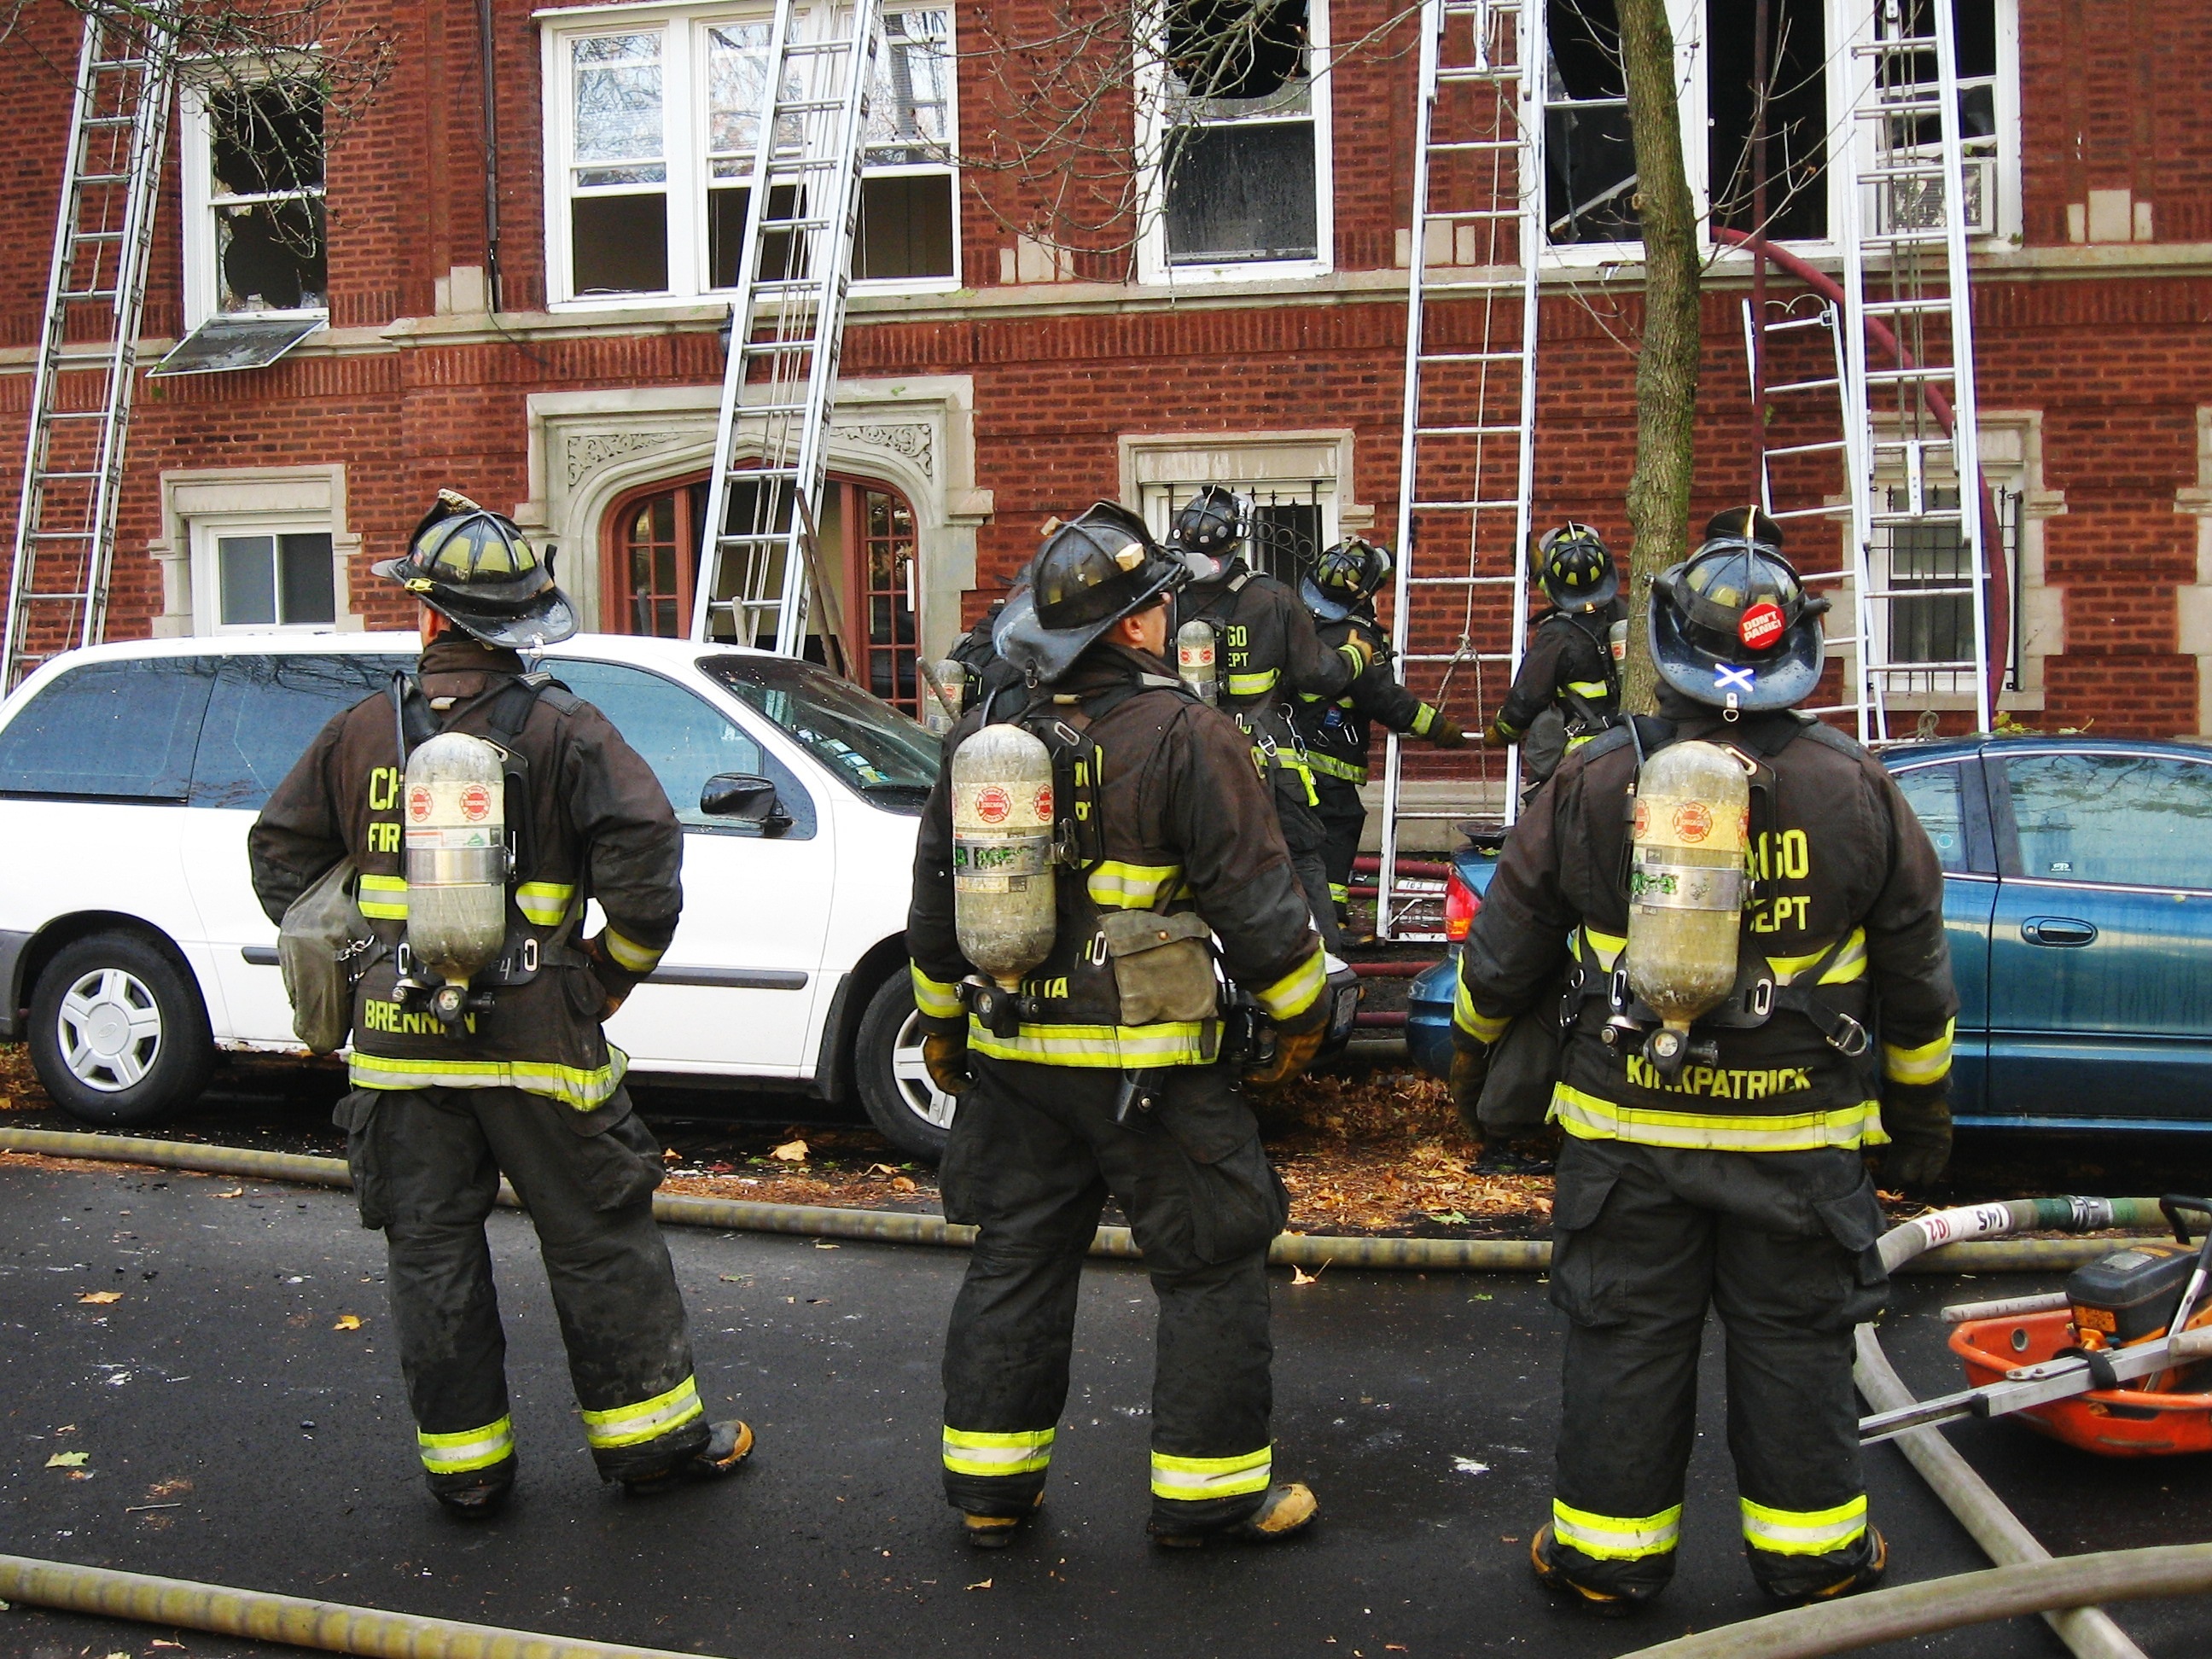
water, person, equipment, spray, profession, emergency service, fire department, police, 911, hose, brigade, official, hero, emergency, firefighter, firefighters, fireman, occupation, firemen, firefighting, rescuers, police officer, military police